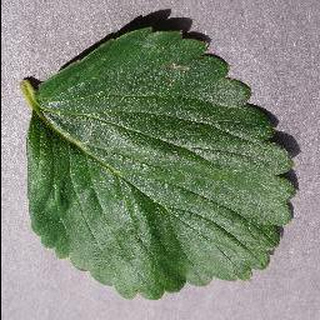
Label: healthy_strawberry